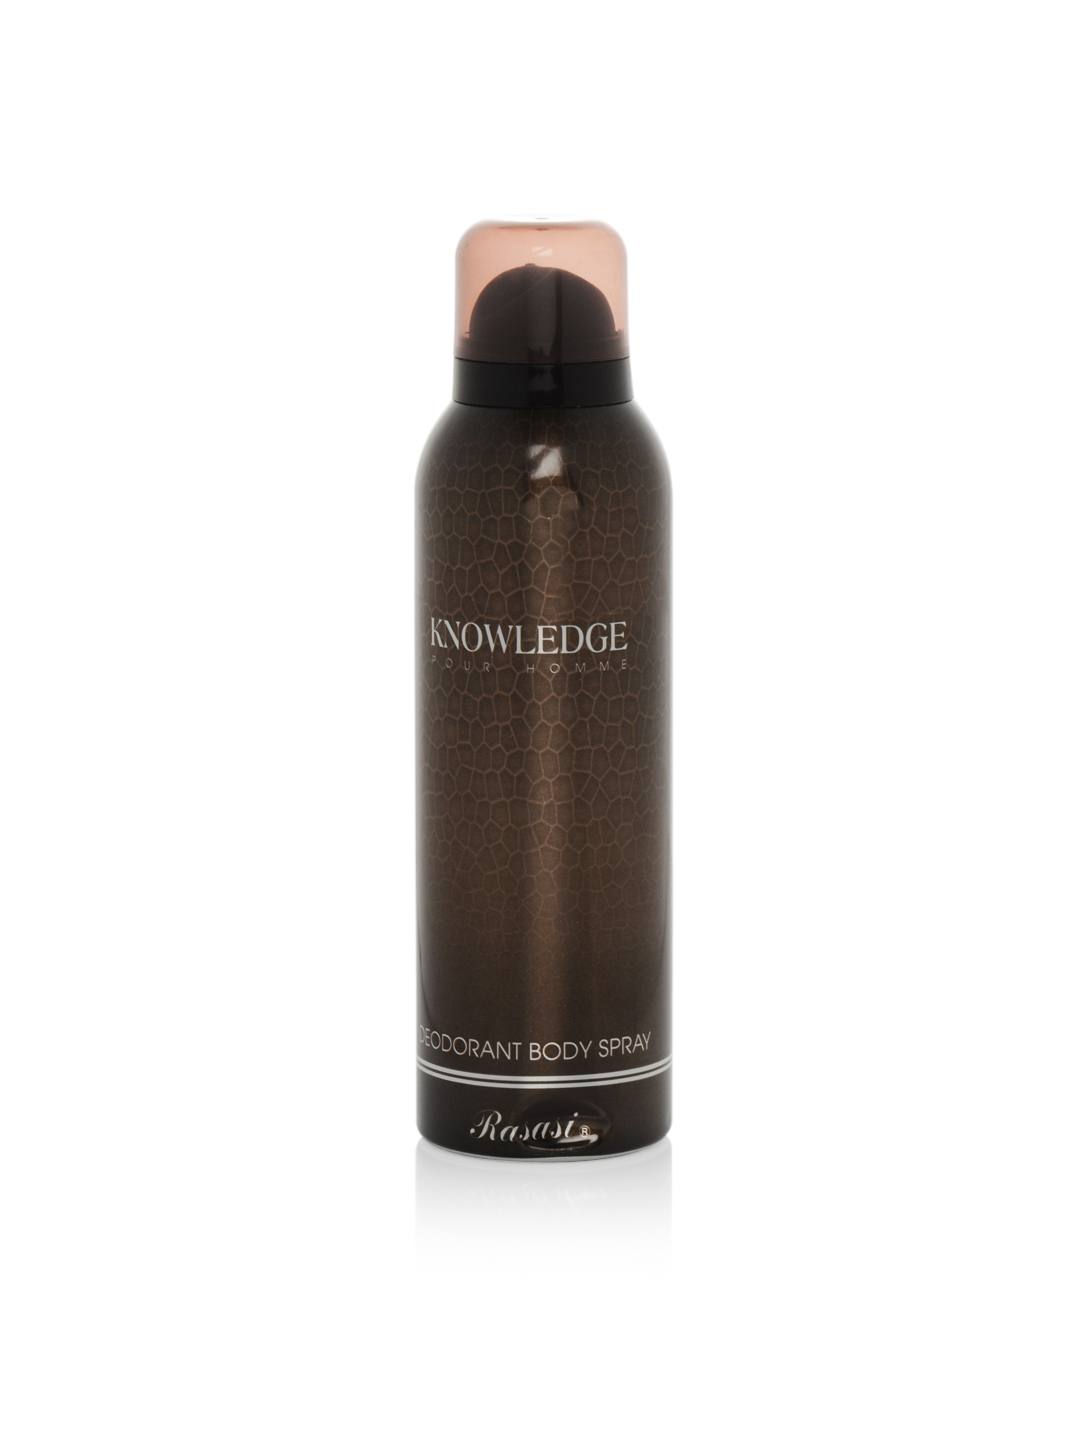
Rasasi Men Knowledge Deo
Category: Personal Care / Fragrance / Deodorant
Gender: Men
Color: Brown
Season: Spring 2017
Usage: Casual